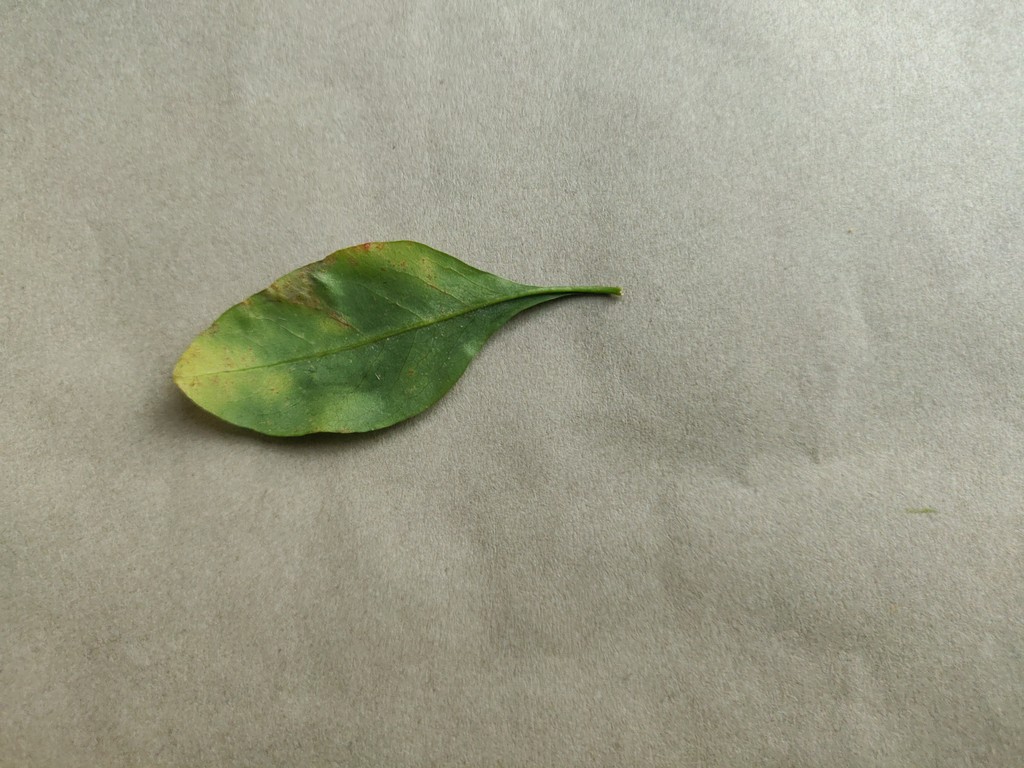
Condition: Unhealthy
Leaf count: single
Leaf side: back